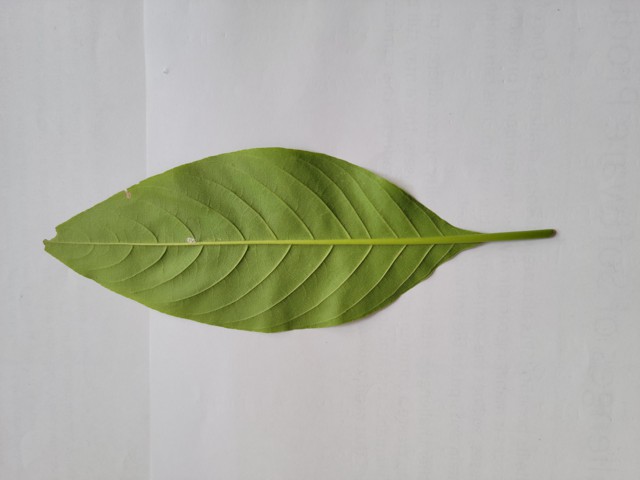
Plant: basok